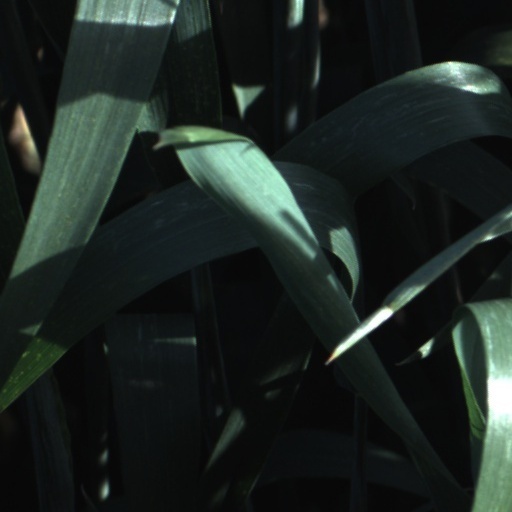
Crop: wheat